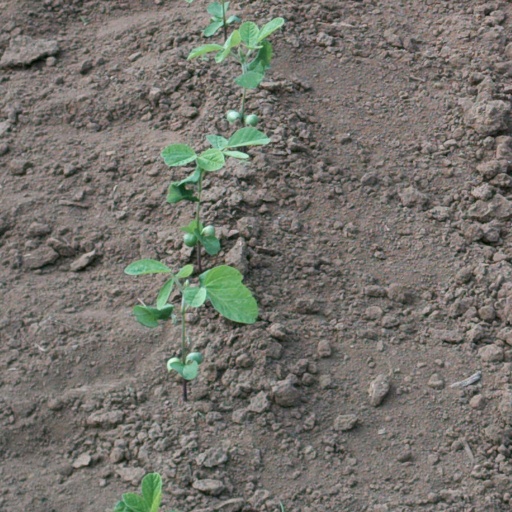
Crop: soybean